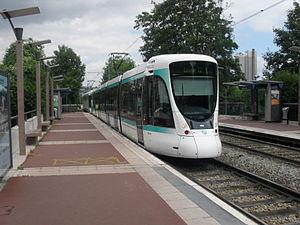
Ligne T2 Paris
Depuis la renaissance du tramway dans la région Île-de-France au début des années 1990, le matériel roulant a dû s'adapter au succès fulgurant de ce mode de transport réinventé. En 2011, quatre types de matériels circulent sur le réseau francilien, trois sont gérés par la RATP, un par la SNCF, pour le compte du STIF, propriétaire de ces matériels. Avec la construction en cours de quatre lignes supplémentaires, ce seront bientôt six types de matériels qui circuleront sur les lignes de tramway de la région.
La liste des projets de tramways de France recense tous les projets actuels, en construction ou simplement évoqués, du réseau tram de France. Les projets qui ont été réalisés ou abandonnés sont exclus.